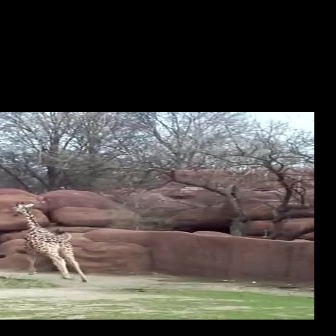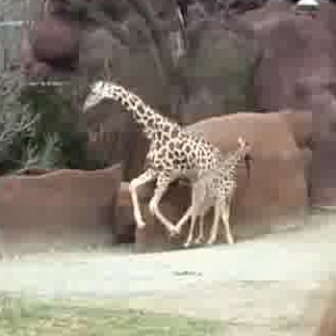
  Please identify the target specified by the bounding box [7,203,89,284] in the first image and locate it in the second image. Return the coordinates in [x_min,y_min,x_max,y_max] format.
Answer: [75,73,237,235]